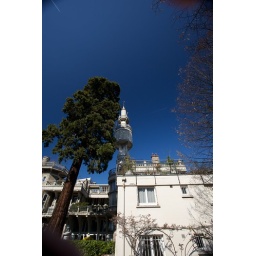
First tower building in armed concrete in 1901, in Sceaux, France